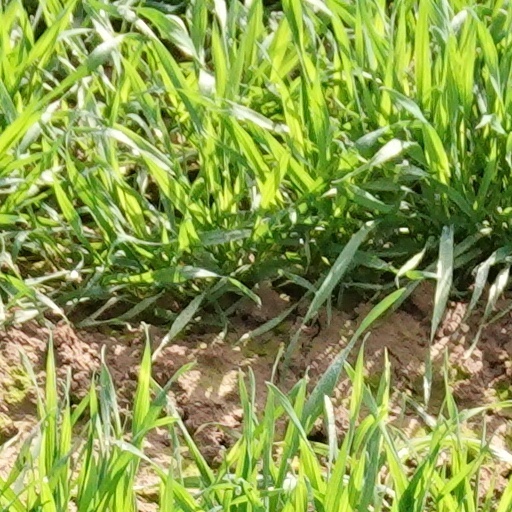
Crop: wheat